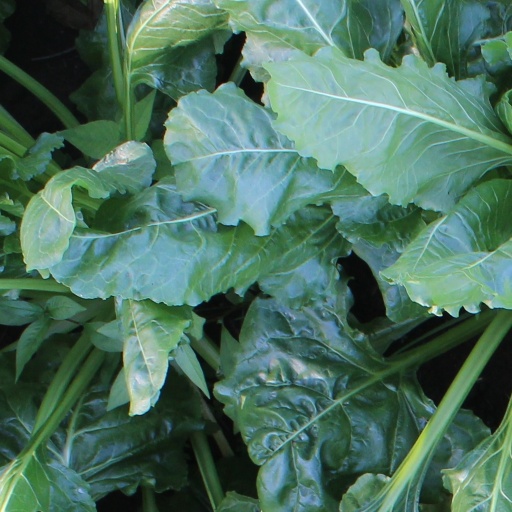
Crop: sugar beet